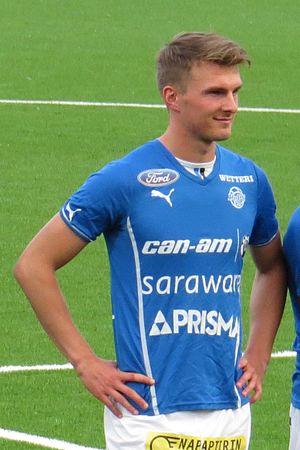
Janne Saksela, né le 14 mai 1993 à Vantaa, est un footballeur finlandais évoluant au poste de milieu de terrain au Sparta Rotterdam.